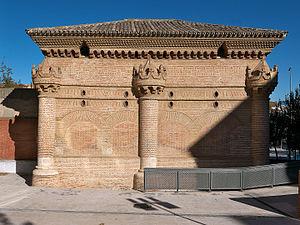
Luis de Lucena, latinisé en Ludovicus Lucenius, est un clerc et médecin humaniste espagnol, considéré comme un pionnier de l'épigraphie et de l'archéologie classique.